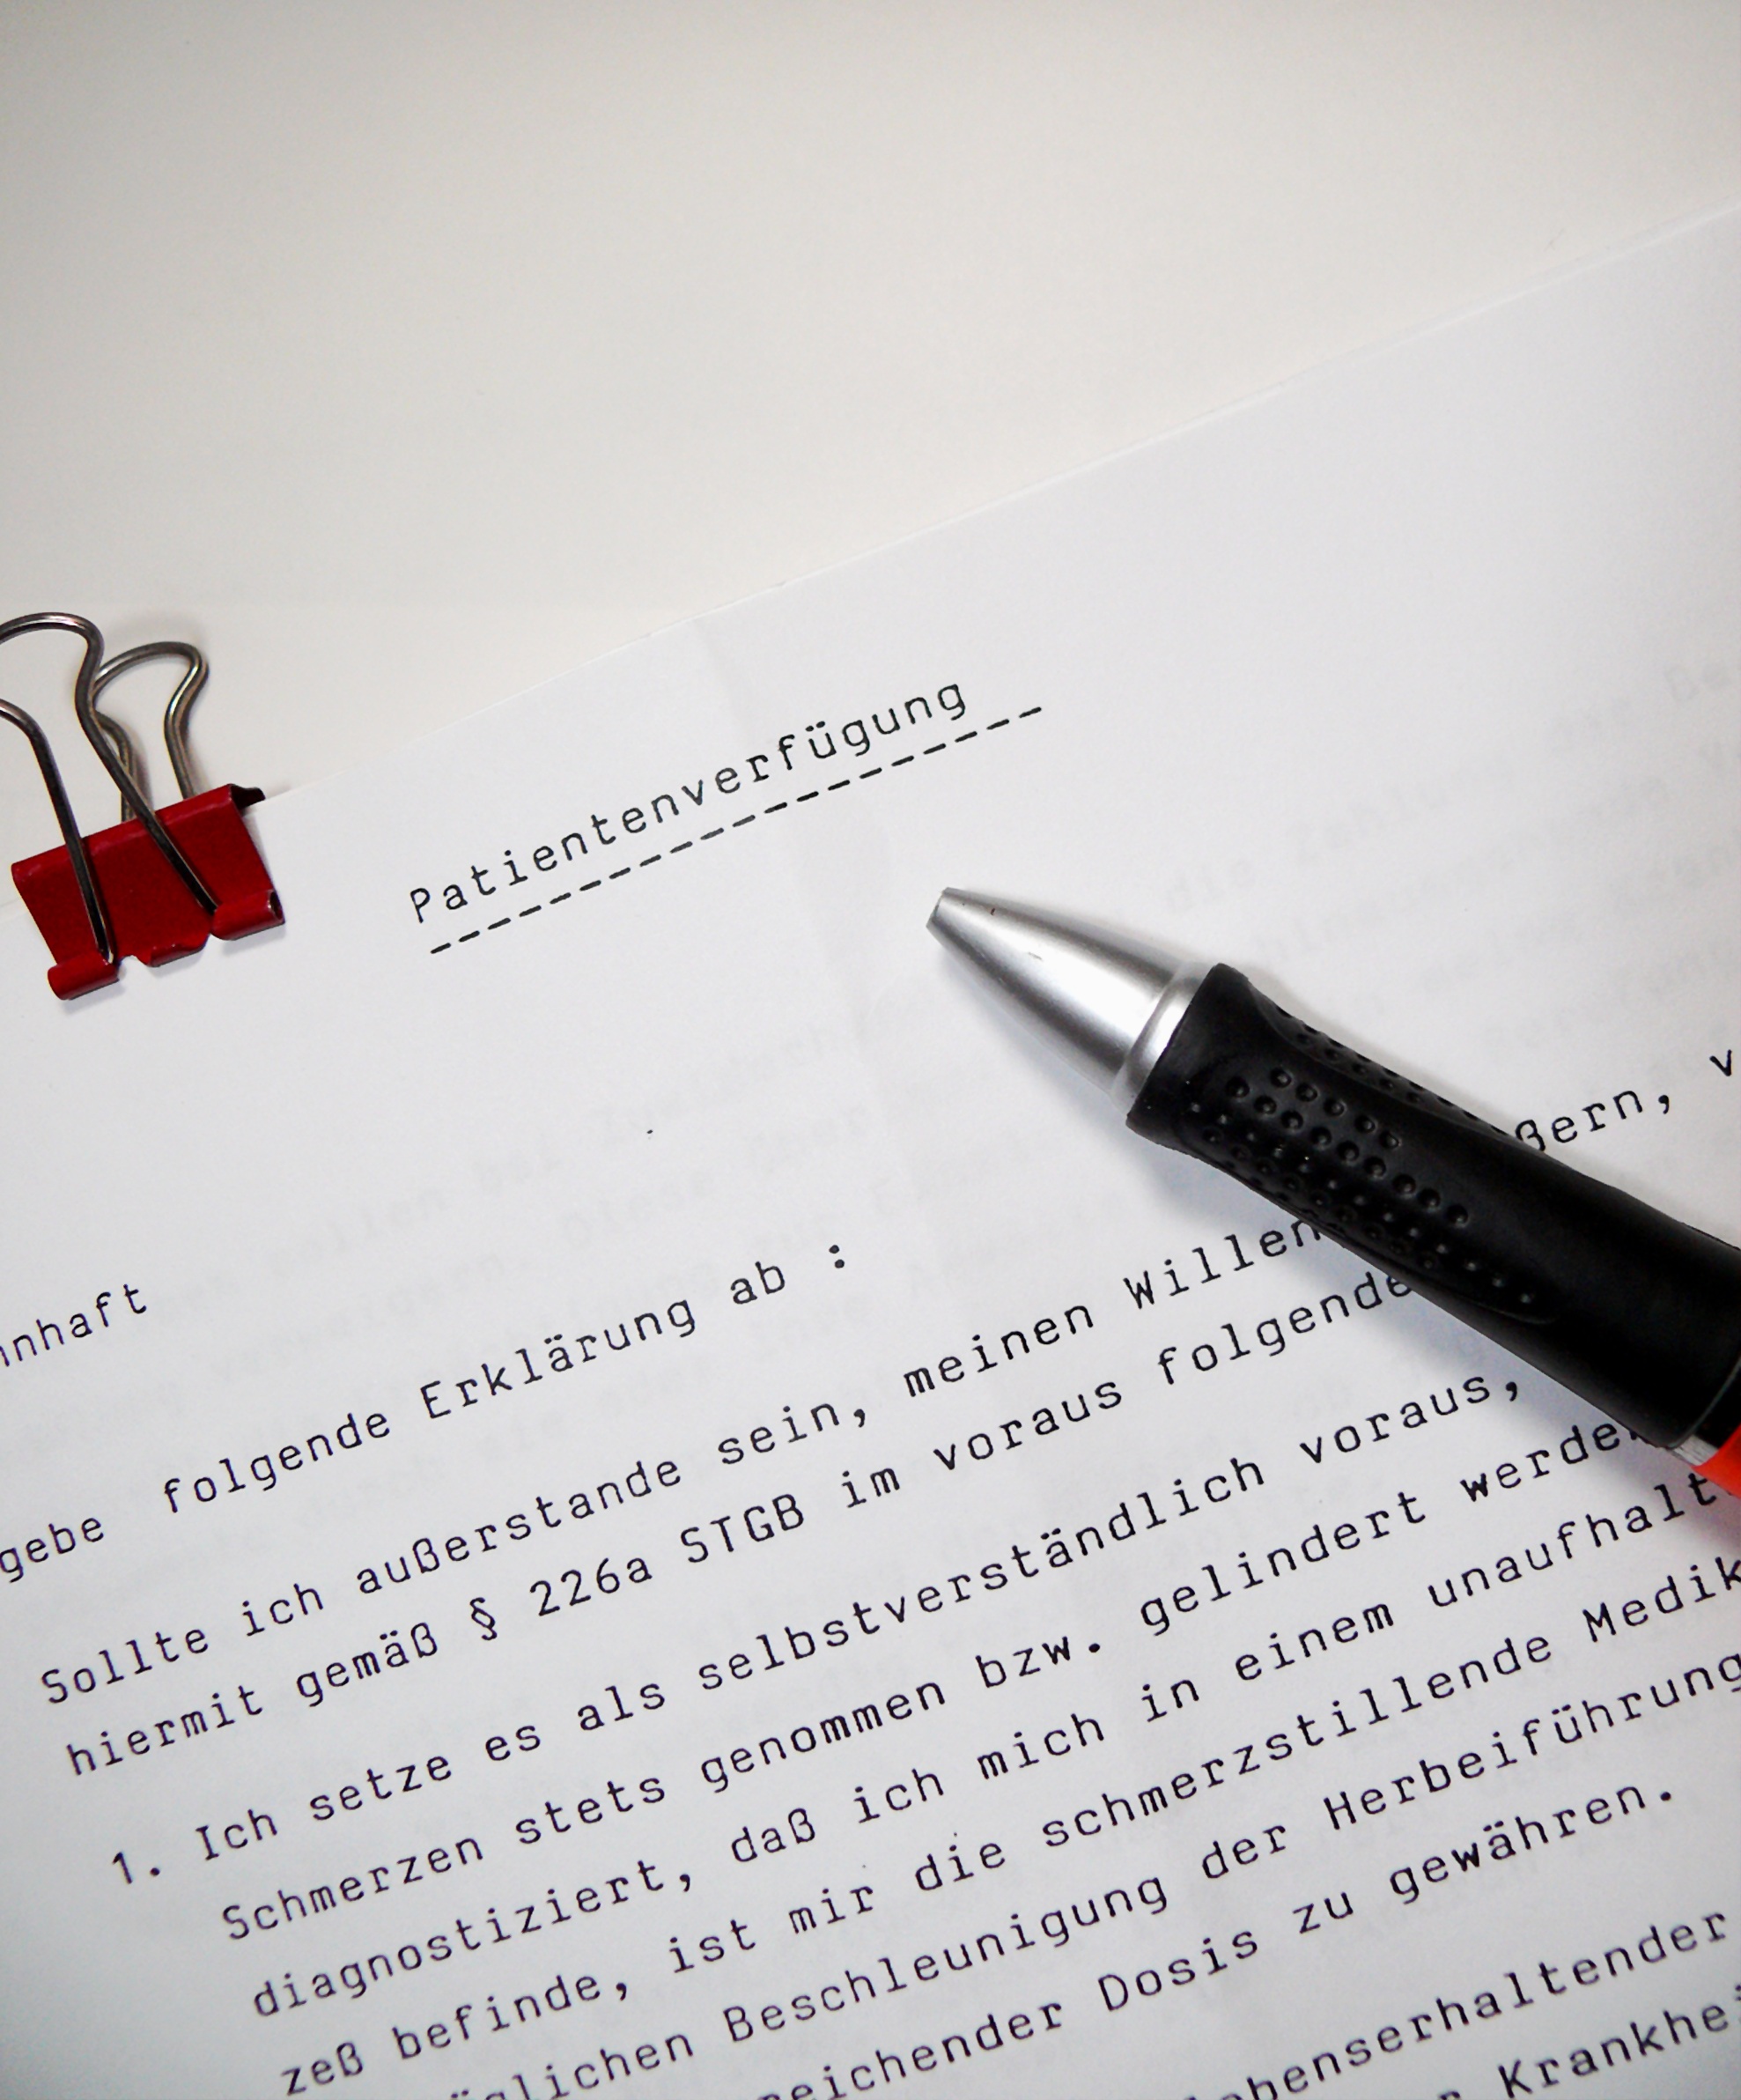
writing, pen, brand, font, decision, text, handwriting, letters, will, available, leave, signature, projects, attachment, notary, intention, declaration of intent, advance directive, volition